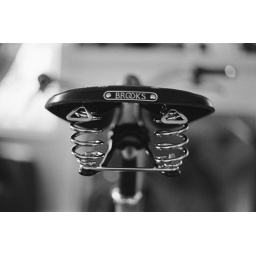
Shiny, new bike + shiny new B67S Brooks saddle. Looks lovely in the afternoon sunshine :-)